Cheryl Burton

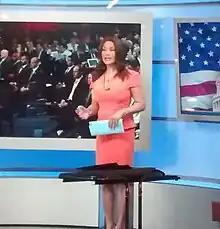
Burton broadcasting the ABC 7 Eyewitness News' at 10 p.m. on June 8, 2017.

Cheryl Annette Burton (born December 25, 1962) is an American news anchor who has been working for WLS–TV, an American Broadcasting Company-owned and operated television station in Chicago, Illinois, since 1992. Burton anchors the station's 5 p.m. and 10 p.m. newscast alongside Ravi Baichwal and Rob Elgas. She formerly anchored for the 7pm newscast on WCIU-TV alongside Hosea Sanders. She also currently anchors the digital 6:30 p.m. newscast alongside Rob Elgas.